Écouflant

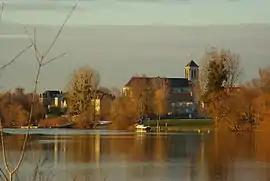
A general view of Écouflant

Écouflant is a commune in the Maine-et-Loire department in western France. It is around 5 km north of Angers.